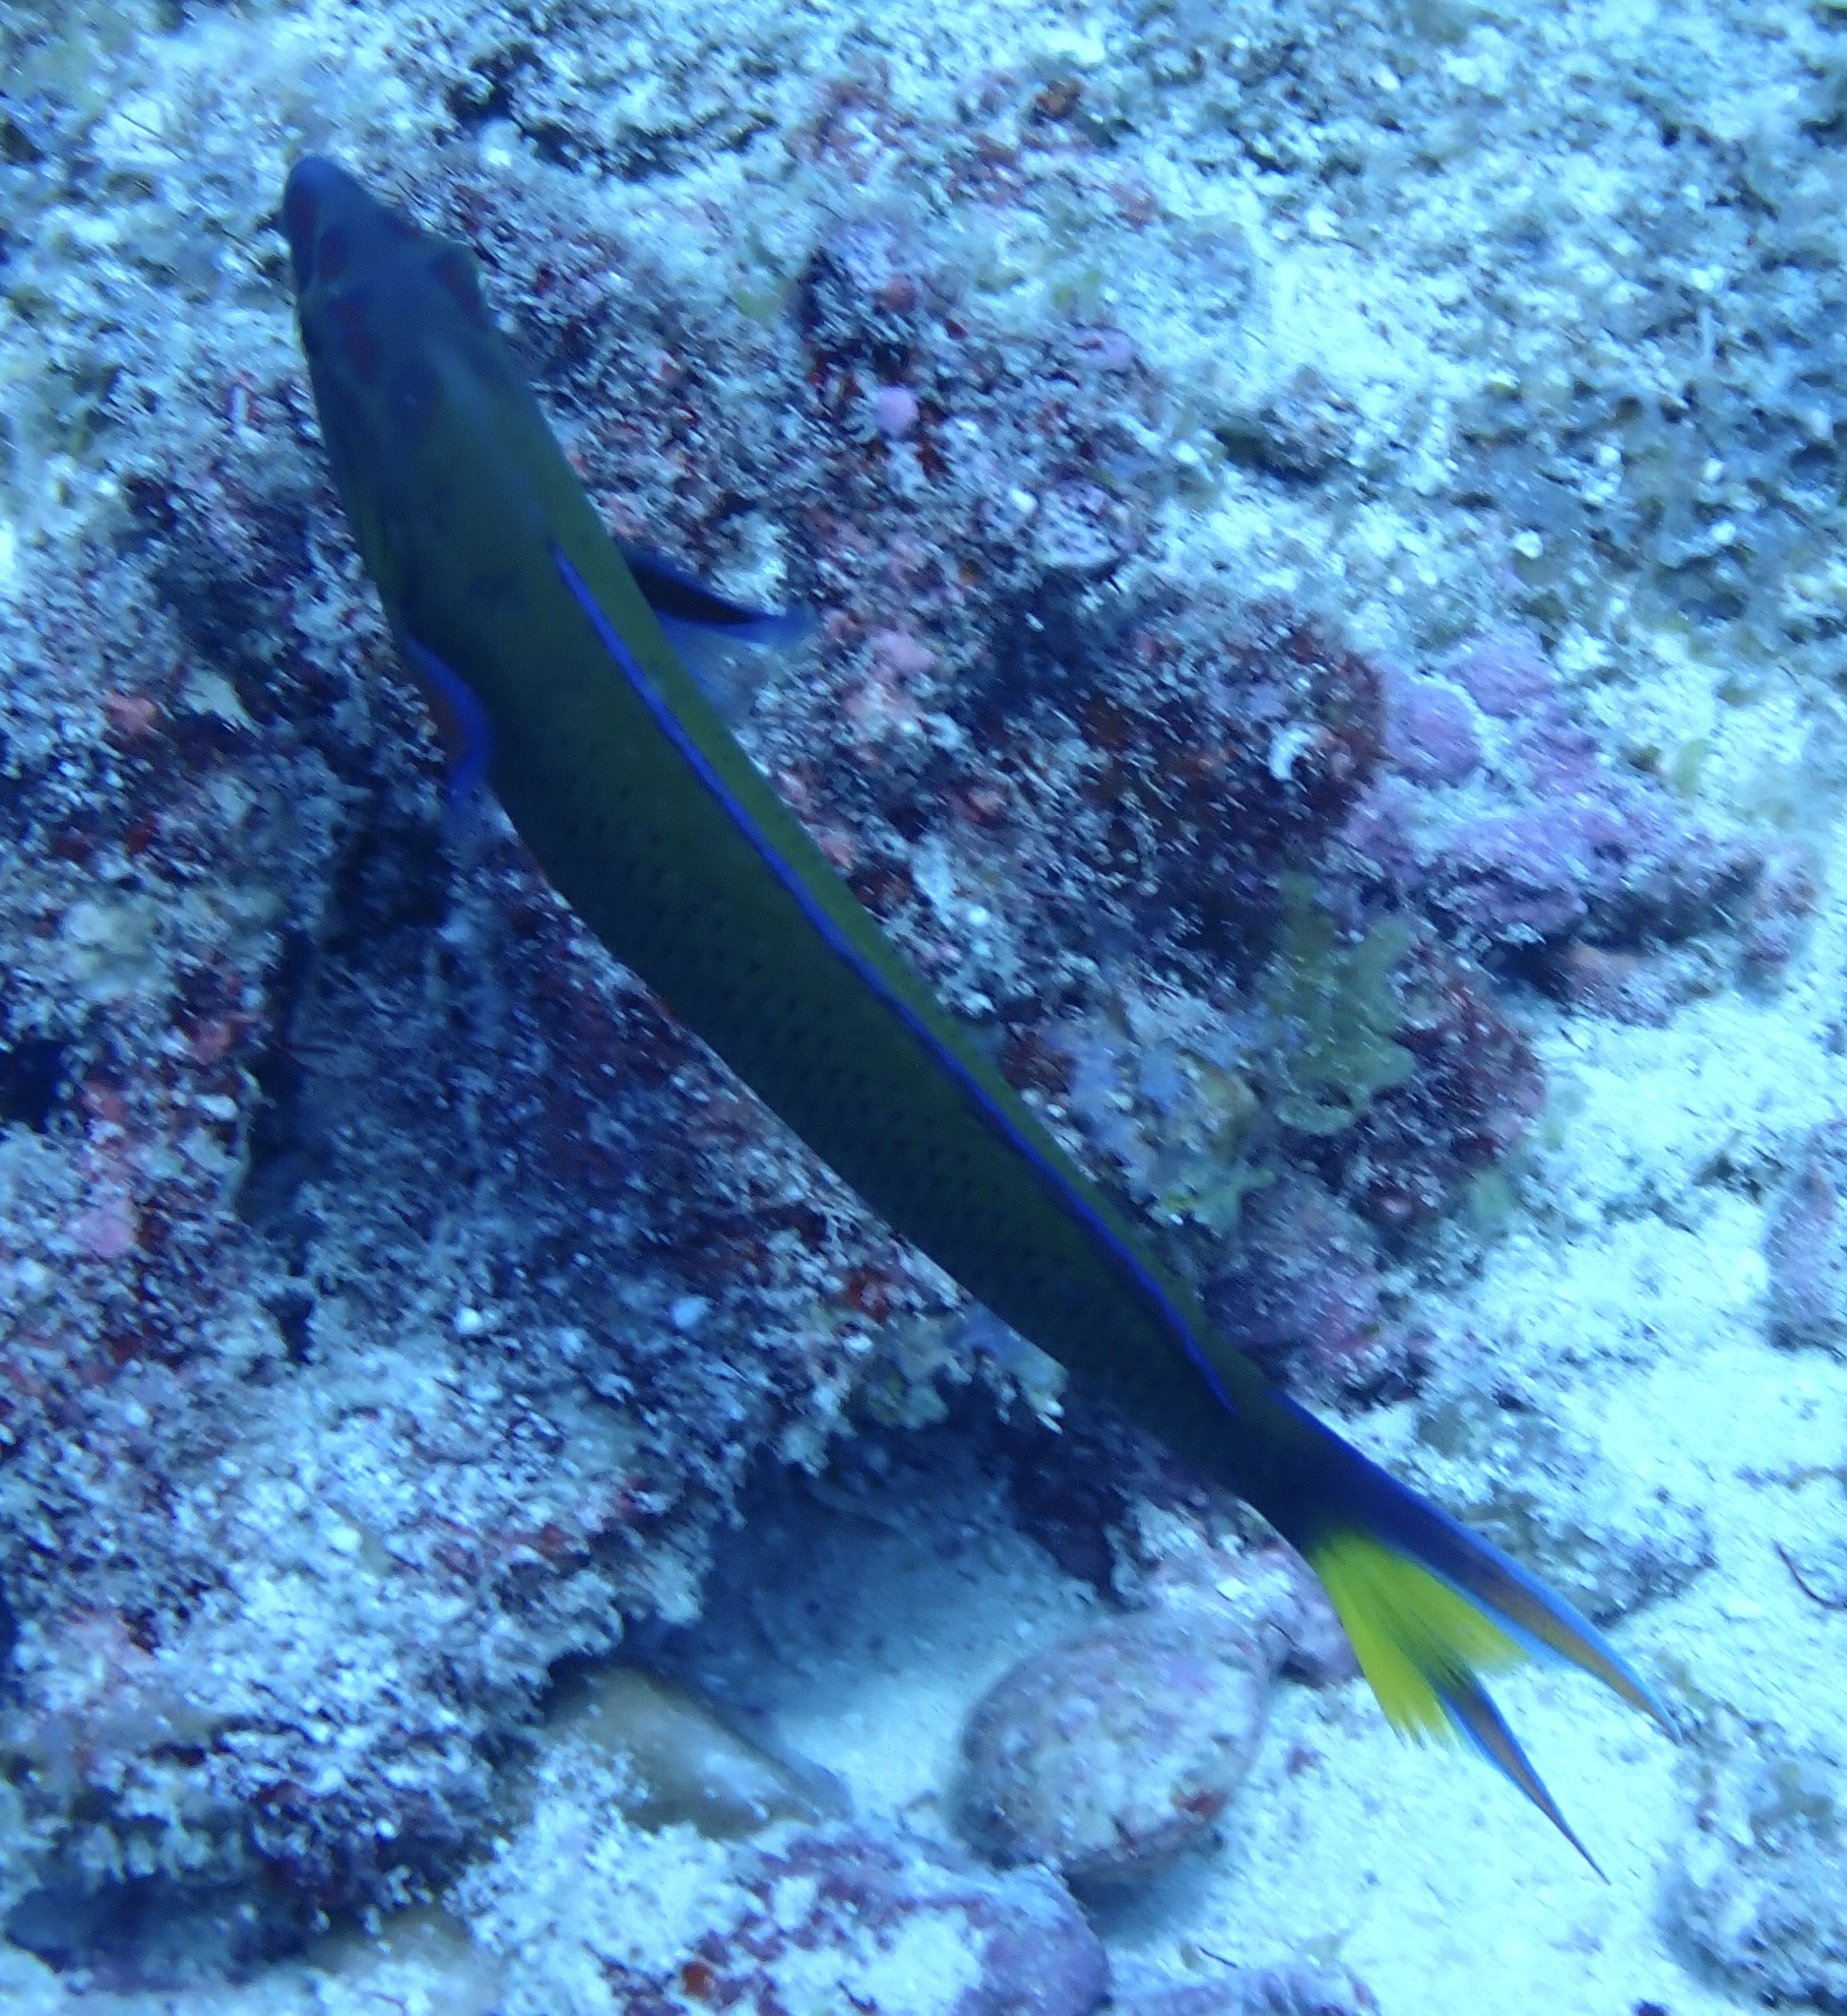
Thalassoma lunare (Moon Wrasse)